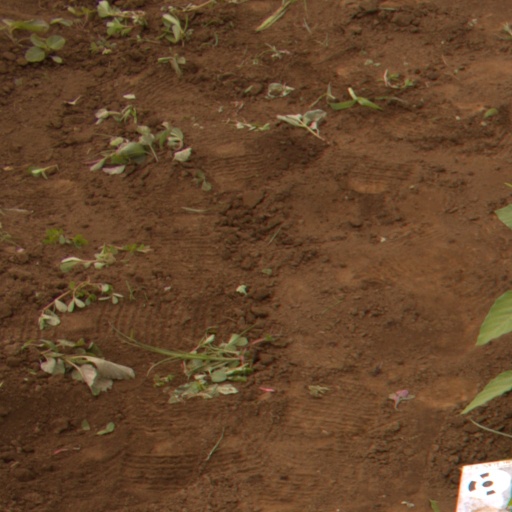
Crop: soybean